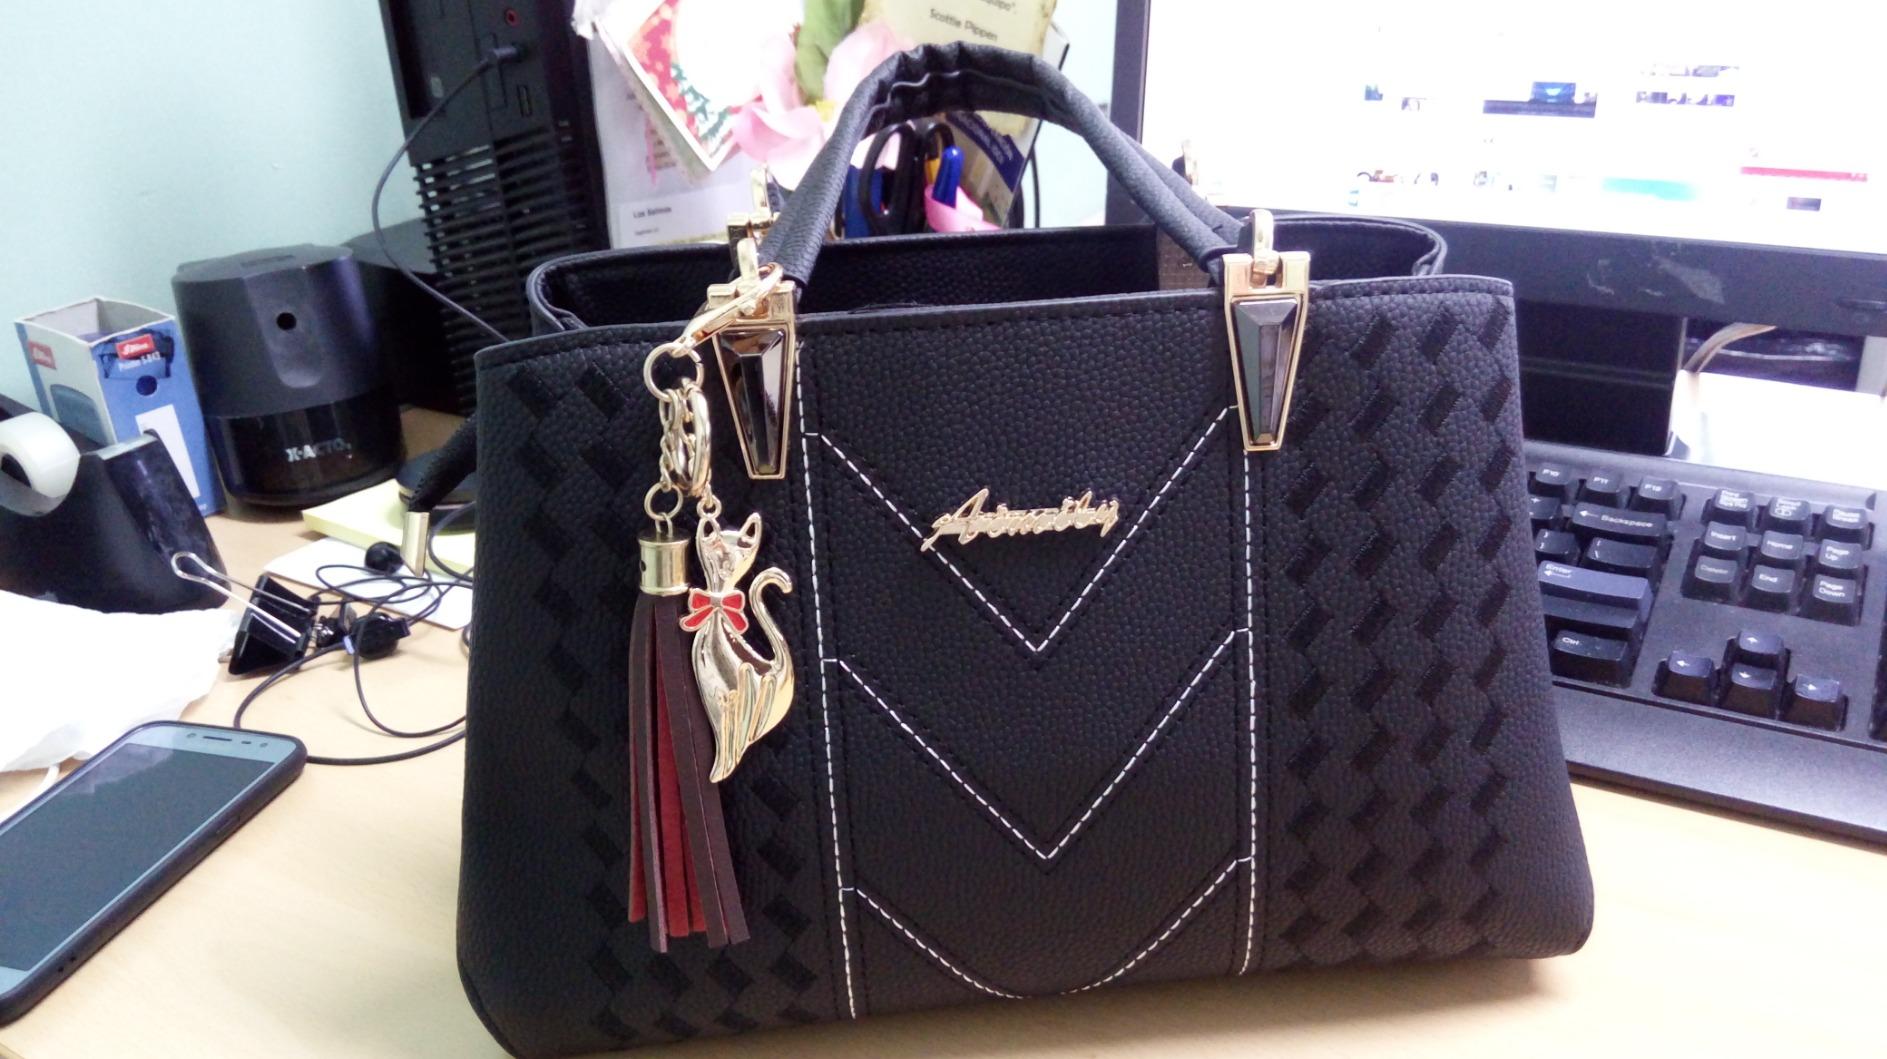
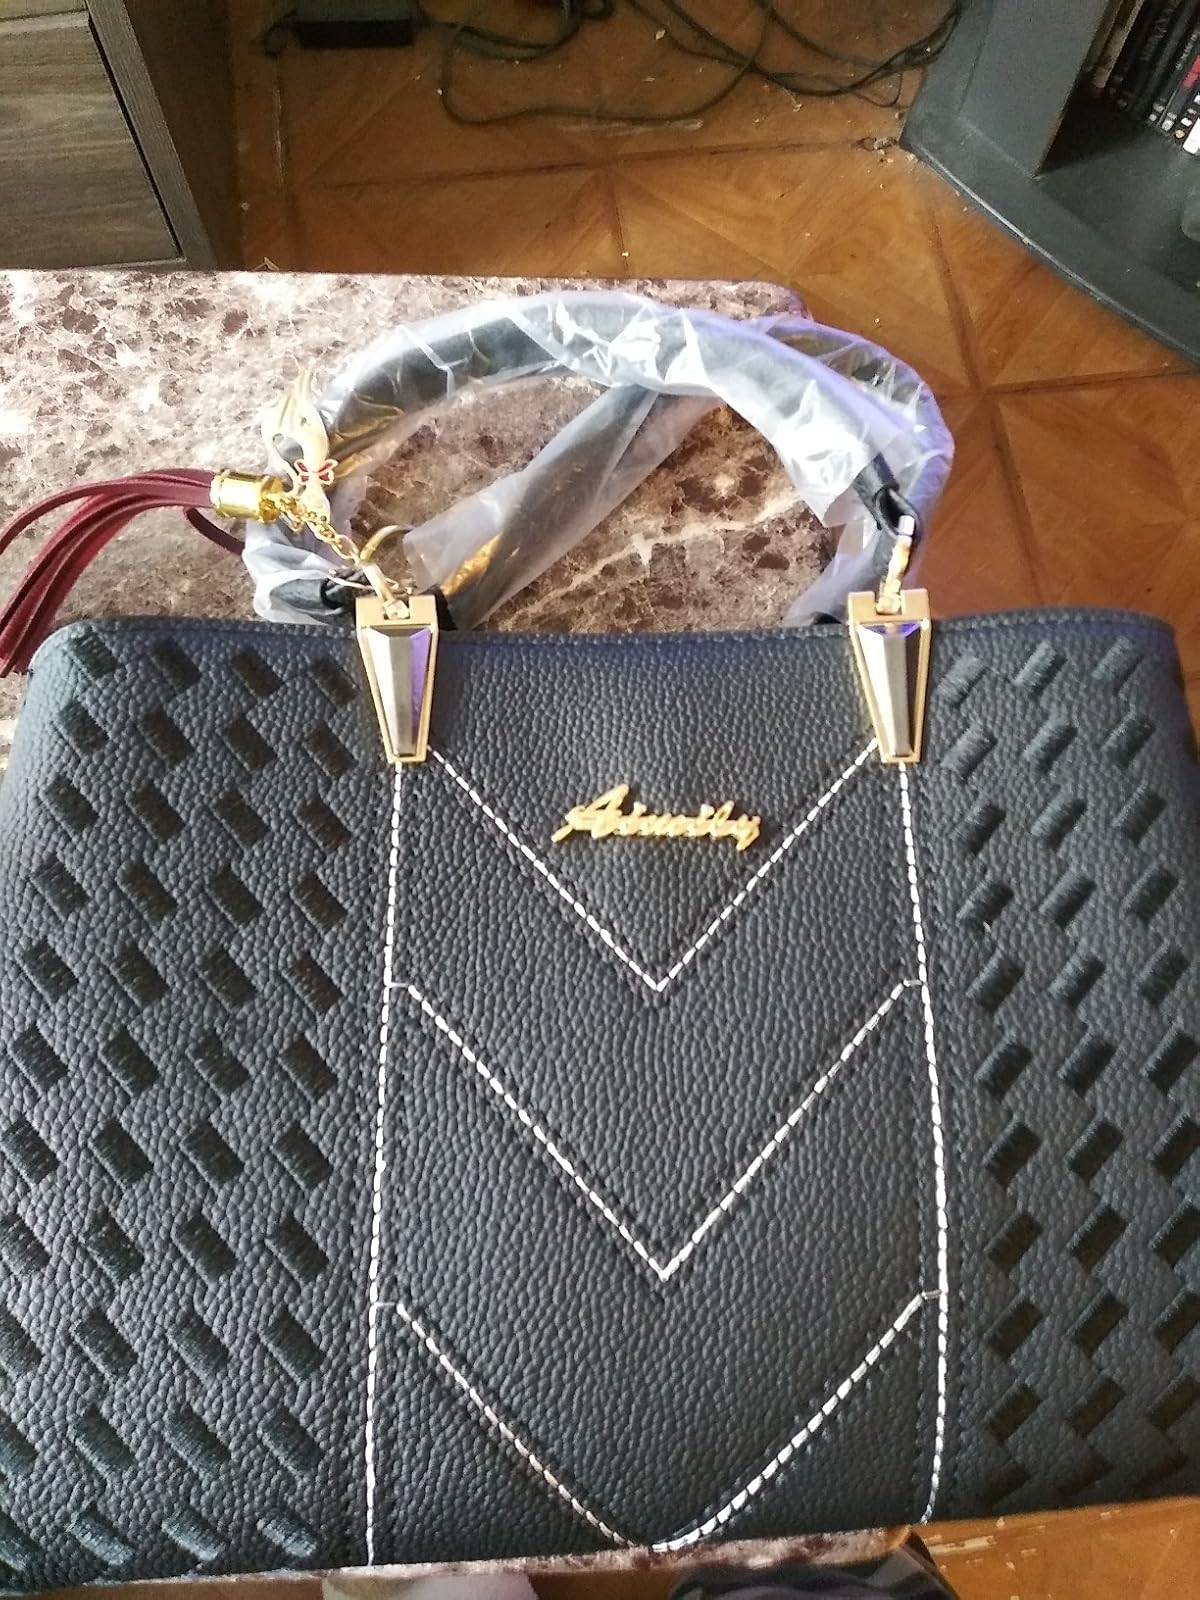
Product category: accessories_handbag
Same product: yes